Battlemorph

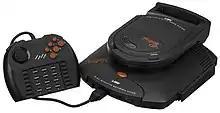
"Battlemorph" was one of the first titles announced for Jaguar CD. ATD used techniques learned late during development of "Cybermorph" to improve the overall experience

"Battlemorph" was developed by British studio Attention to Detail (ATD), which previously worked on "Cybermorph" (1993) for Atari Jaguar and "Blue Lightning" (1995) for the Jaguar CD. It was produced by Sean Patten of Atari Corporation. The coding work was handled by a programmer under the pseudonym "Sadge", with technical director Fred Gill (one of the original five founding members of ATD), Andrew Holtom, and Peter Long providing additional support, while Andrew Howe was in charge of optimizations. The game's levels were co-designed by Jim McPhail and Stuart Tilley, who also worked on "Cybermorph" and "Blue Lightning". David West, Ian G. Harling, and Joanne Surman were responsible for the artwork and 3D models. Surman was also responsible for the full-motion video cutscenes alongside Jon Baker and Vince Shaw-Morton. The soundtrack was scored by Will Davis, and features the voice work of comedian Rob Brydon and Vicky Lowe as Skylar.